Norton Goldfield

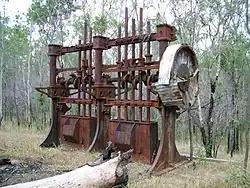
Stamper battery on the Norton Goldfield

Norton Goldfield is a heritage-listed former mine at Norton Road, near Nagoorin, Boyne Valley, Gladstone Region, Queensland, Australia. It was built from 1870s to 1941. It is also known as Milton Goldfield. It was added to the Queensland Heritage Register on 27 October 2006.